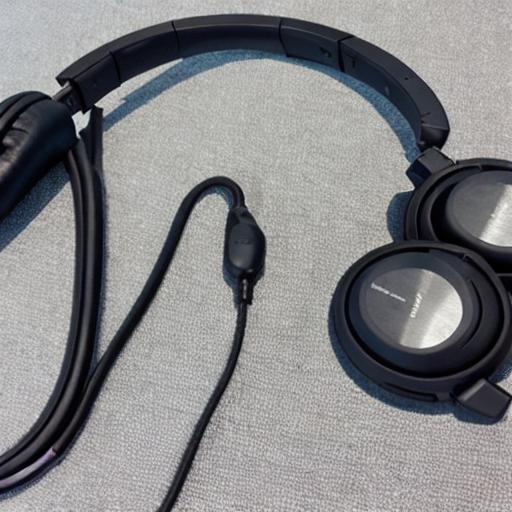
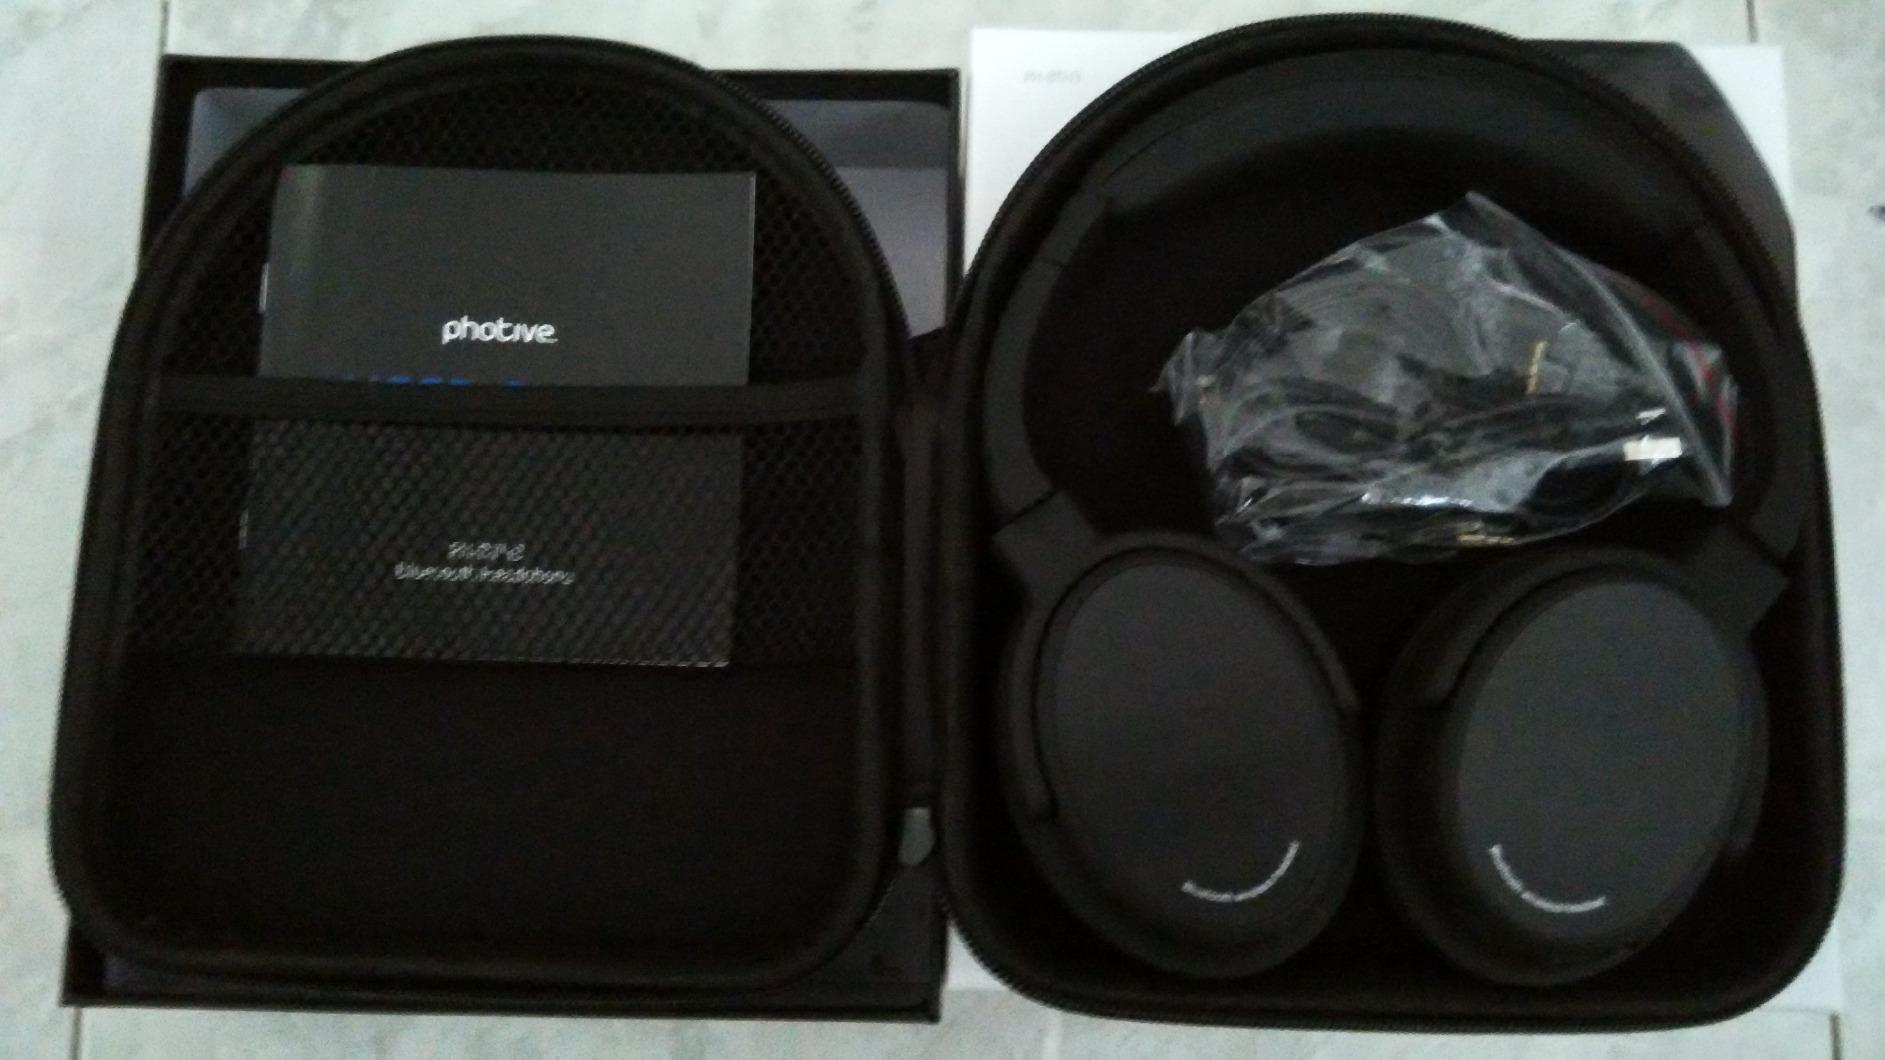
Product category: headphones
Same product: no